Callum Cockerill-Mollett

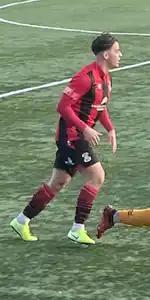

On 11 October 2021, it was confirmed that Cockerill-Mollett had signed for Southern League Premier Division Central side Tamworth.